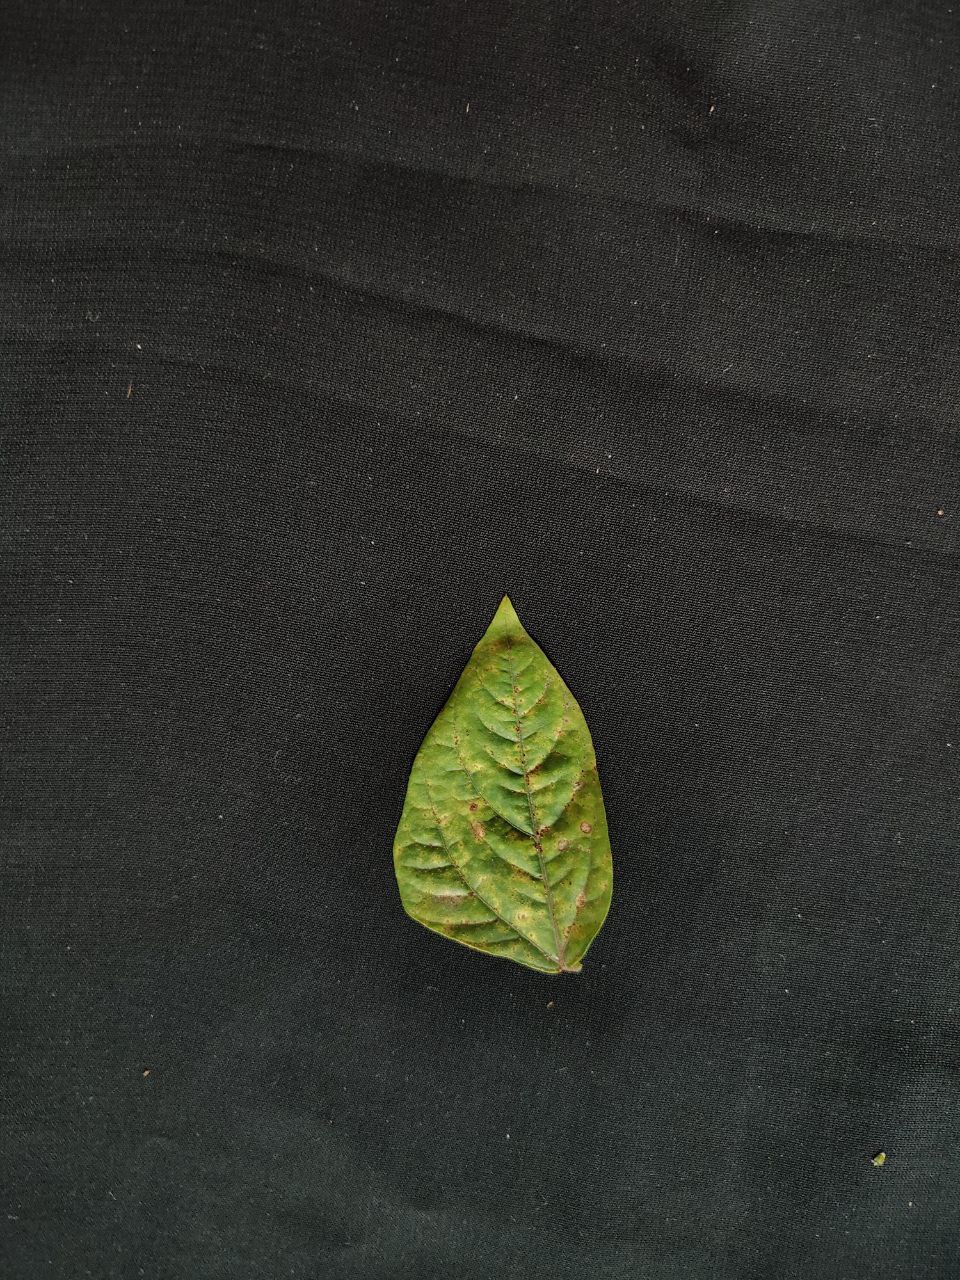
Crop: cowpea
Leaf condition: Septoria leaf spot